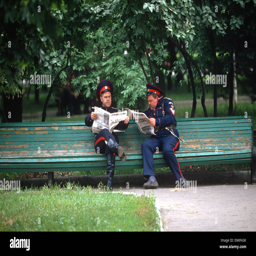
ethnicity read a newspaper on a park bench .